Mahajanapadas

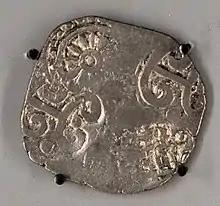
Vatsya coin (400-300 BCE)

The country of the Matsya or Macchā tribe lay to the south of the Kurus and west of the Yamuna, which separated them from the Panchalas. It roughly corresponded to the former princely state of Jaipur in Rajputana, and included the whole of Alwar with portions of Bharatpur. The capital of Matsya was at "Viratanagara" (modern Bairat) which is said to have been named after its founder king Virata. In Pali literature, the Matsyas are usually associated with the Surasenas. The western Matsya was the hill tract on the north bank of the Chambal. A branch of Matsya is also found in later days in the Visakhapatnam region. The Matsyas had not much political importance of their own during the time of Buddha.